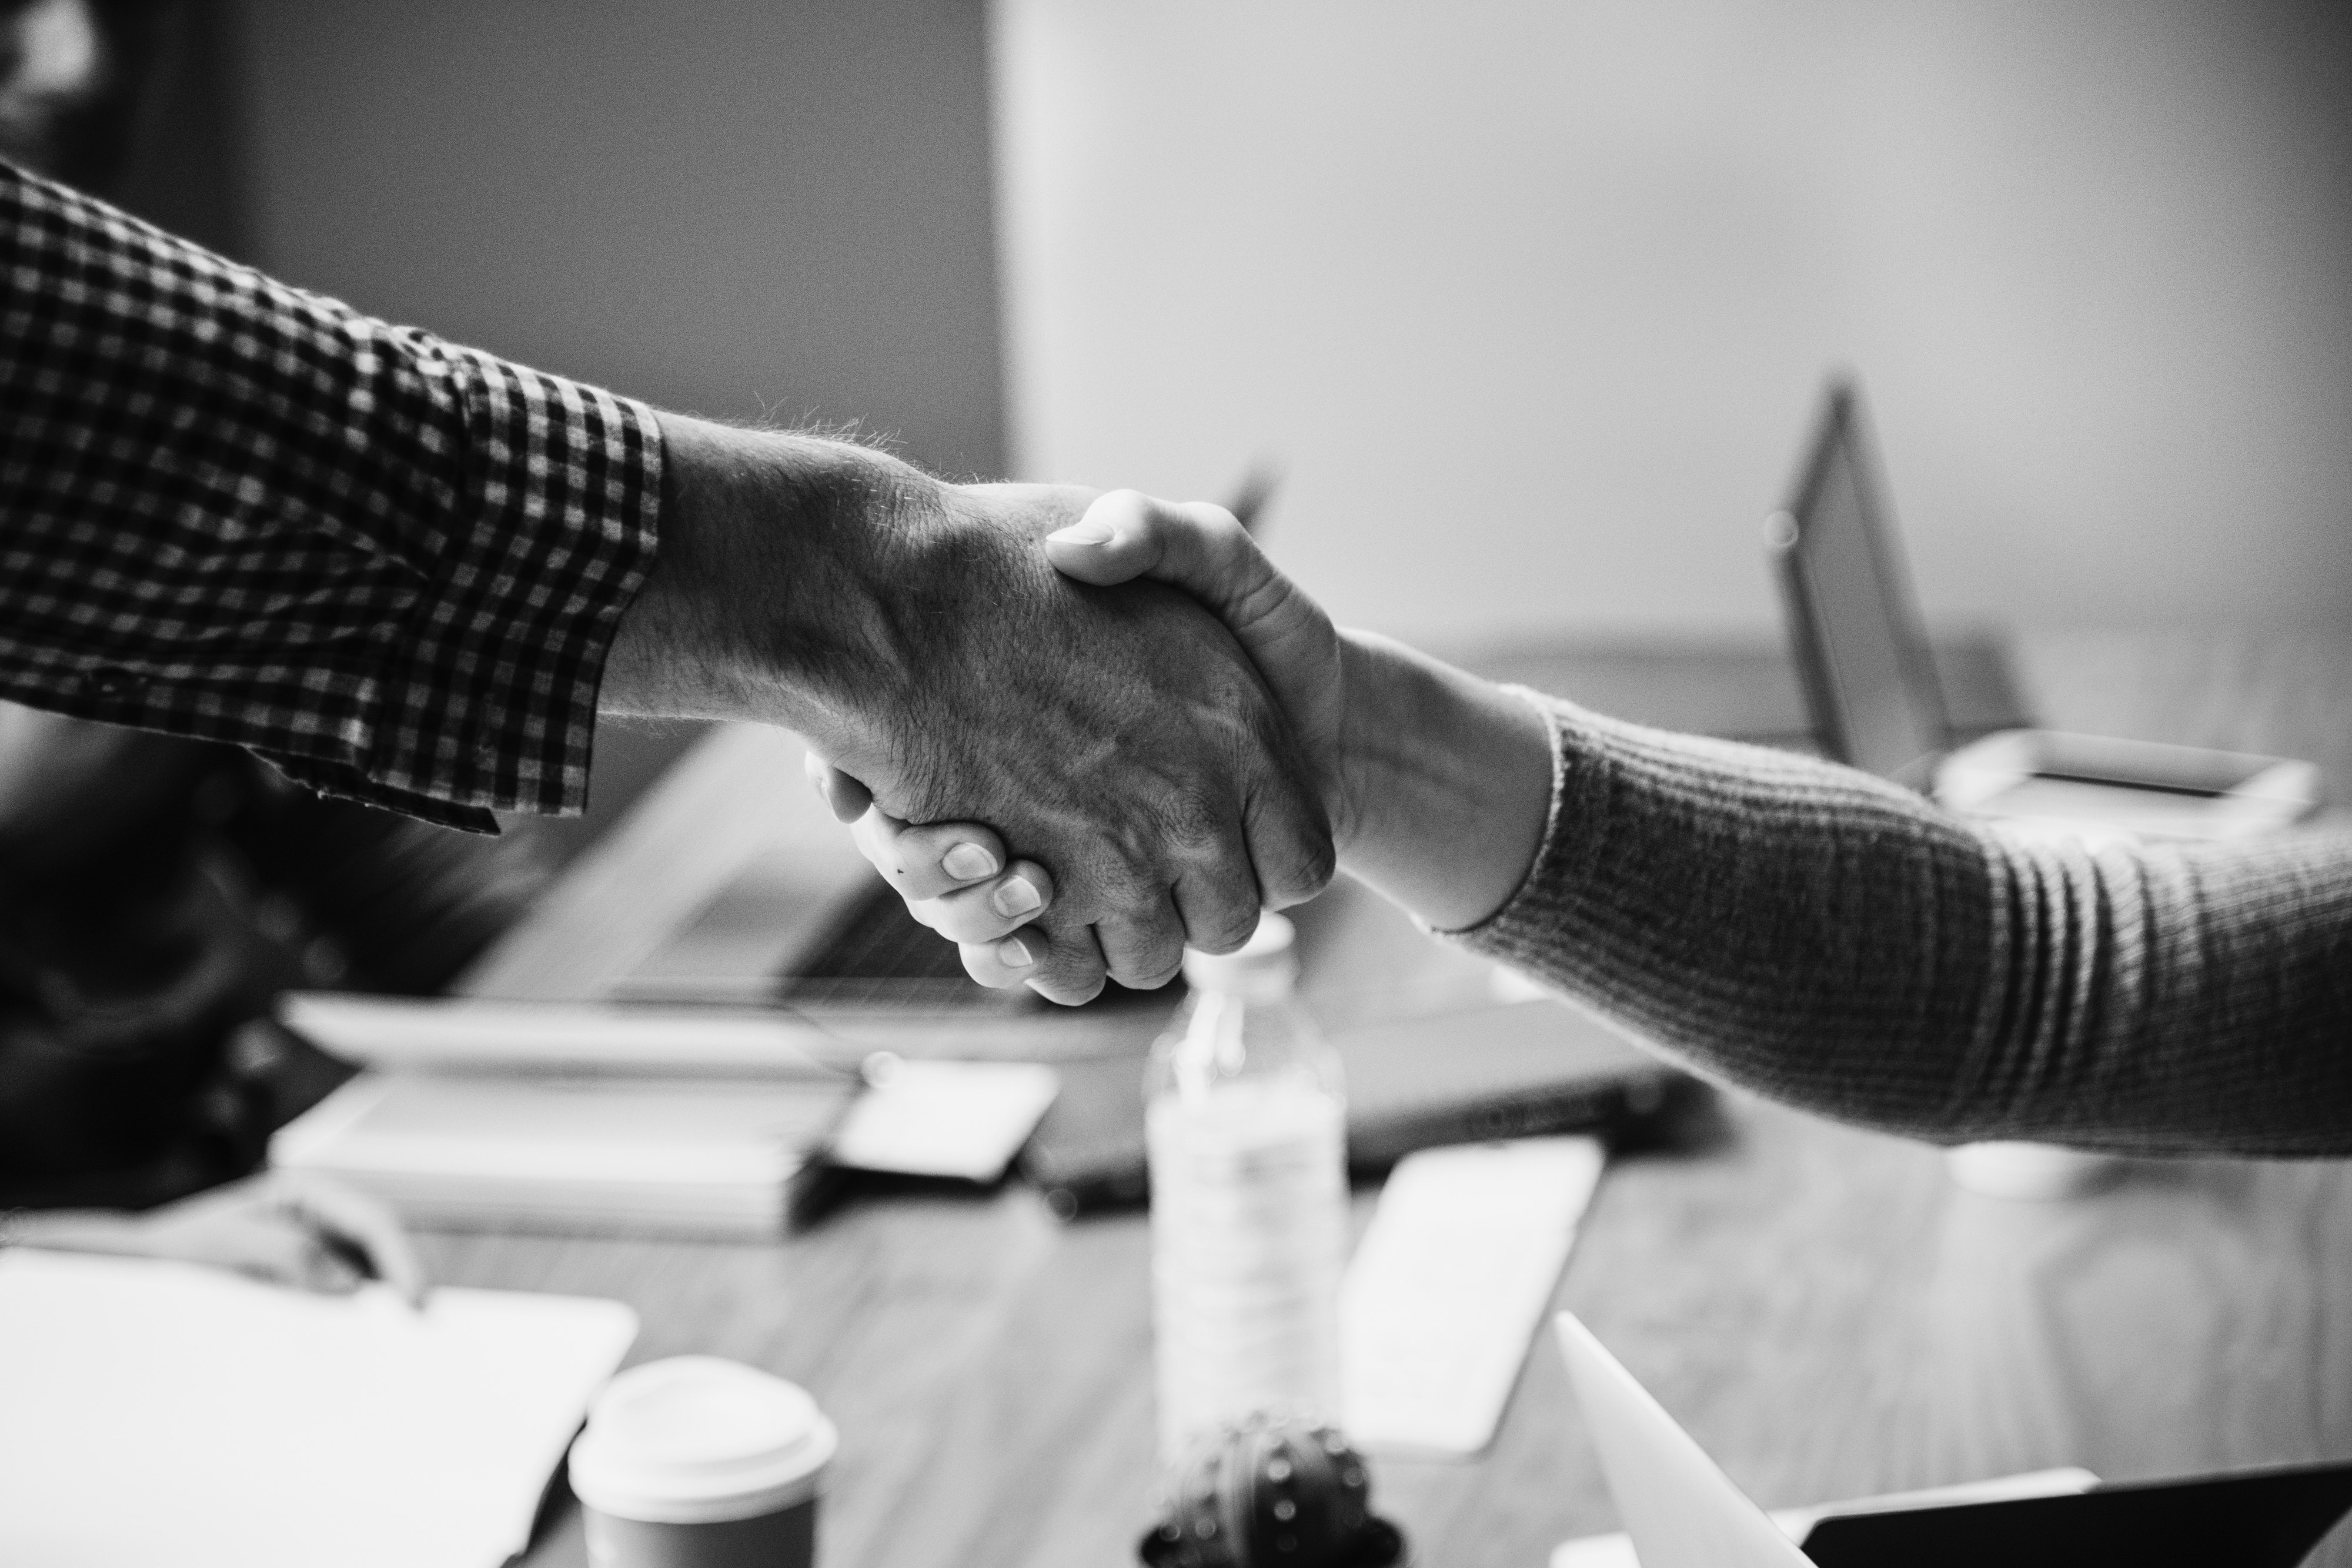
black, photograph, black and white, hand, photography, monochrome photography, finger, monochrome, arm